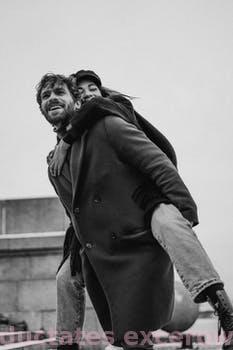
Label: Watermark